St Jarlath's College

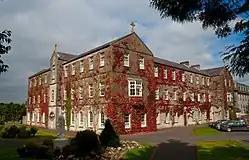
St Jarlath's College, founded in 1800

St Jarlath's College is a Catholic co-educational secondary school in Tuam, County Galway. The college was founded in 1800 and in 2009 absorbed St. Patrick's College, Tuam. The College, which operates under patronage of the Archbishop of Tuam, is named after Jarlath, or "Iarlaith", who founded a monastery in the town when, as legend has it, his chariot wheel broke. , the enrolment was 625.